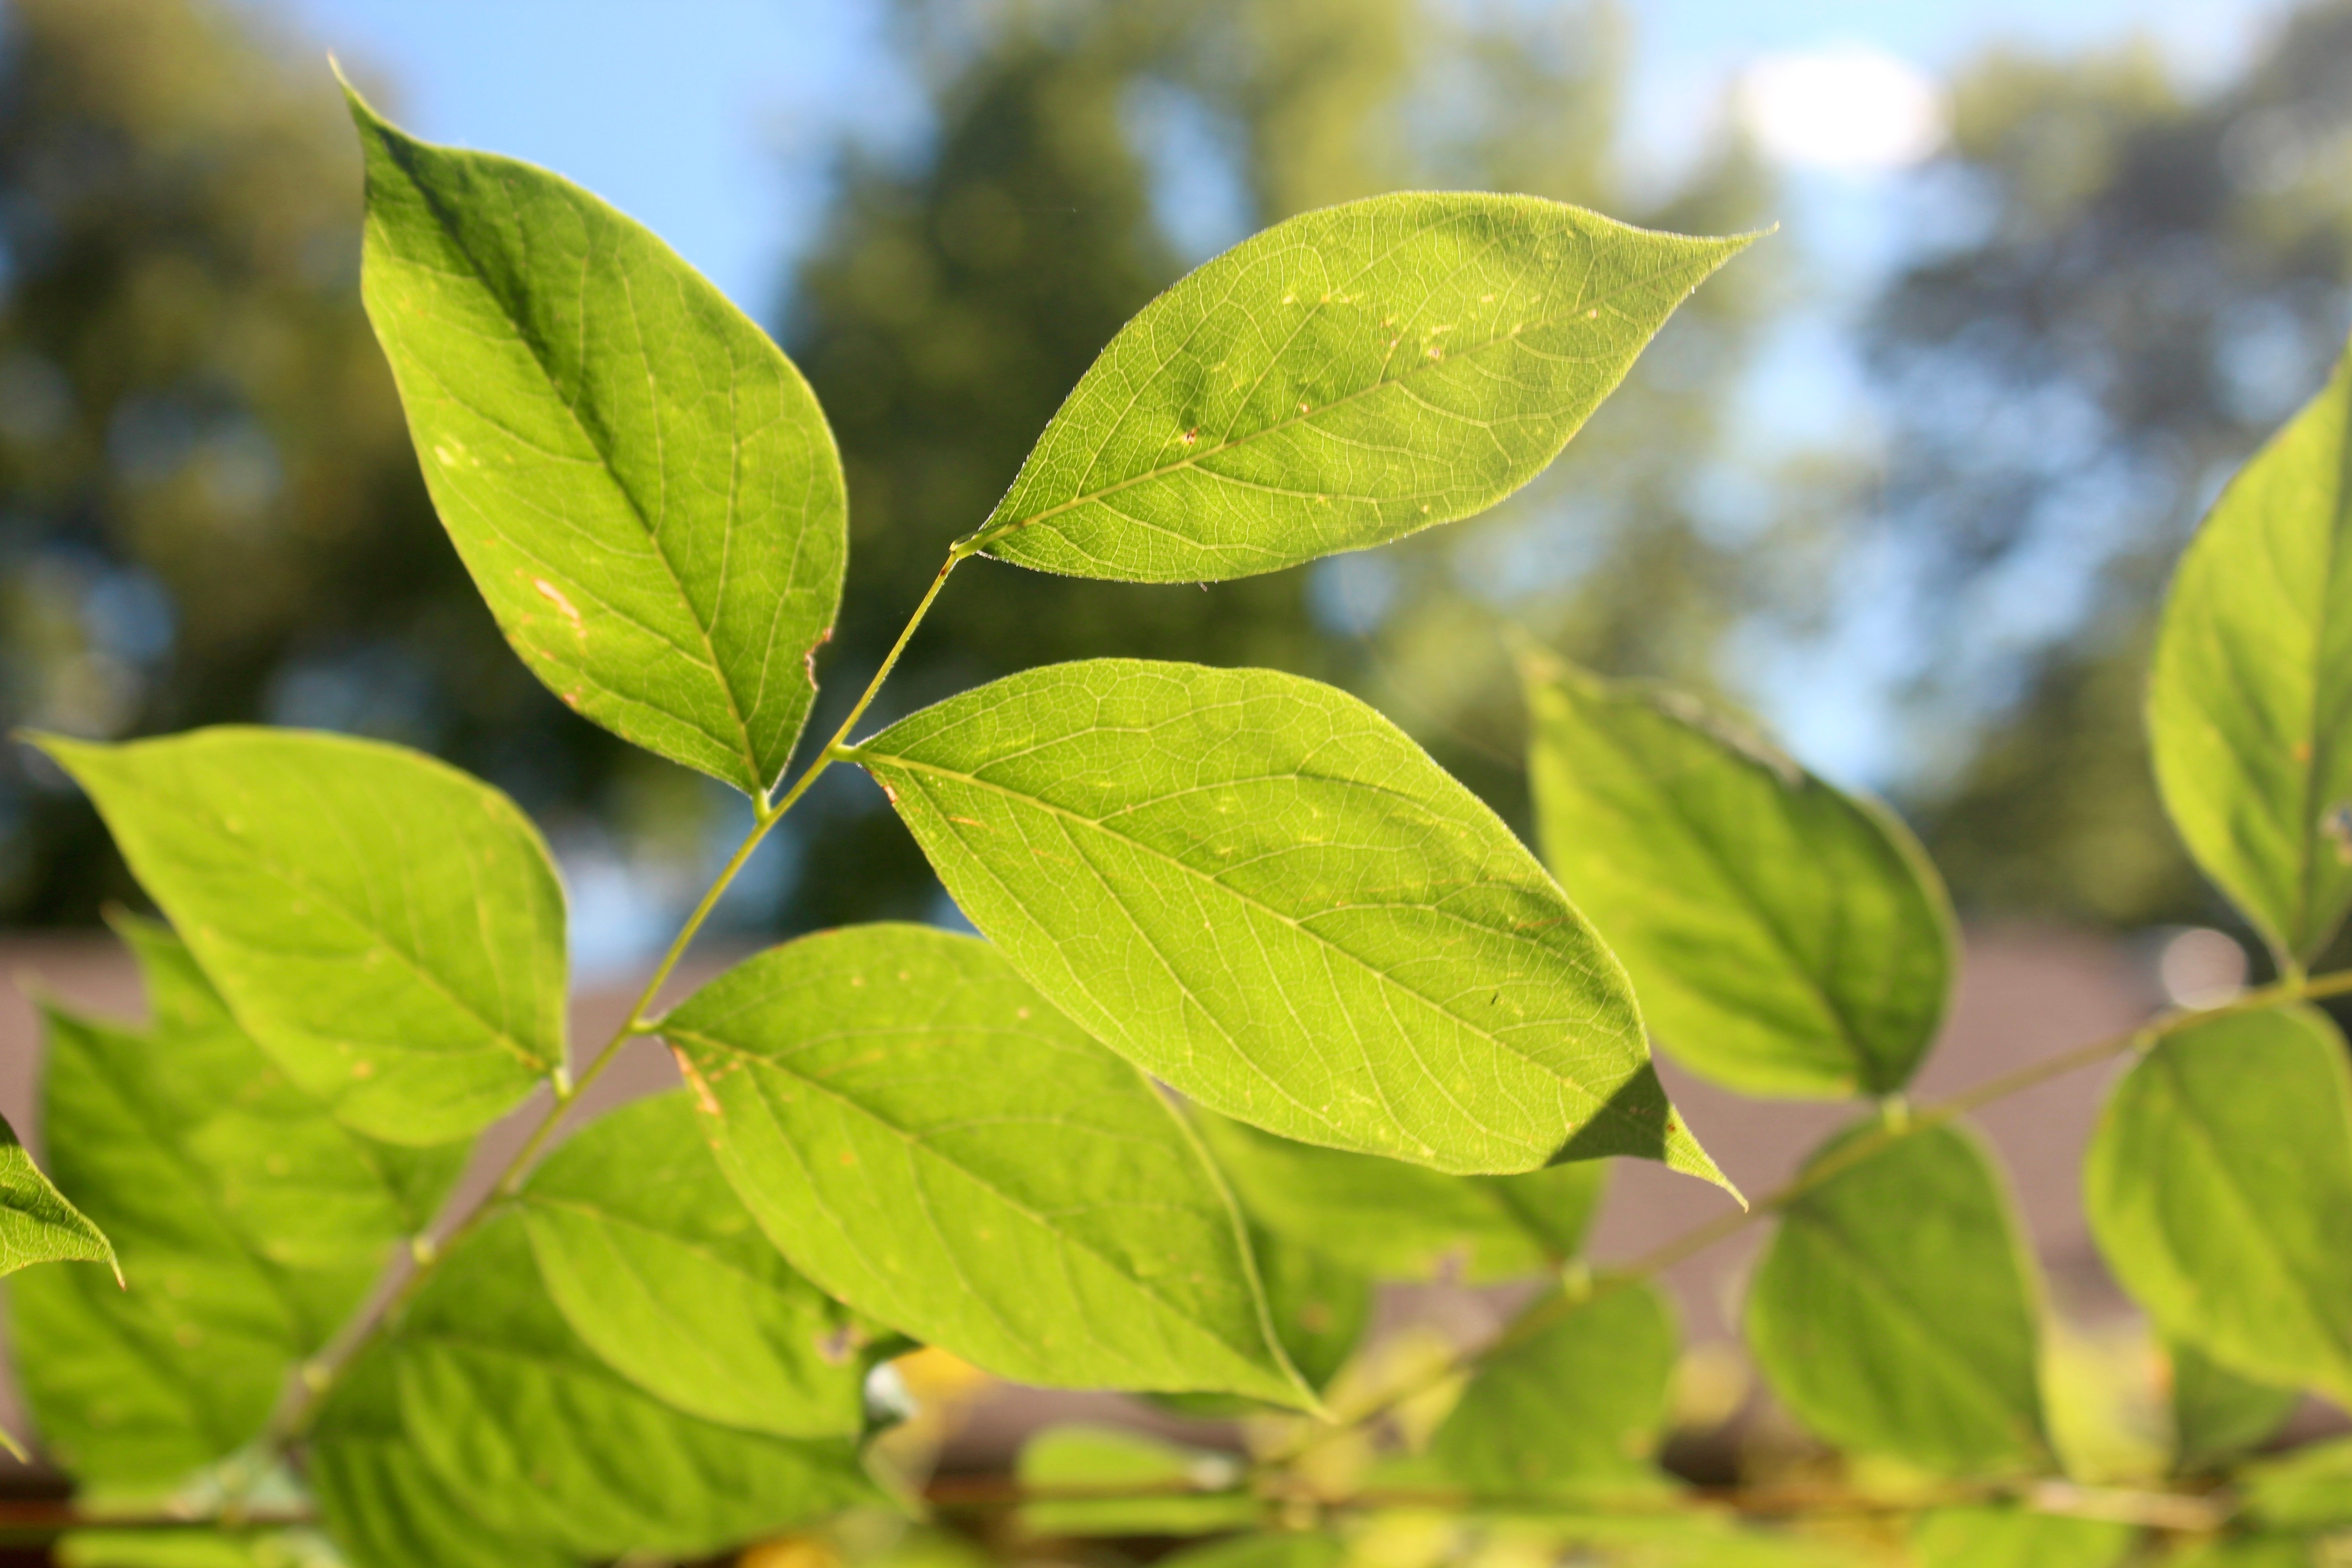
tree, branch, blossom, plant, fruit, sunlight, leaf, flower, food, green, produce, evergreen, flora, shrub, deciduous, flowering plant, woody plant, land plant